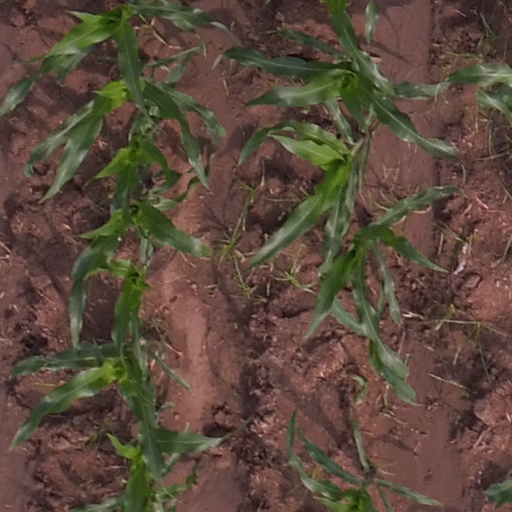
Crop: maize; corn